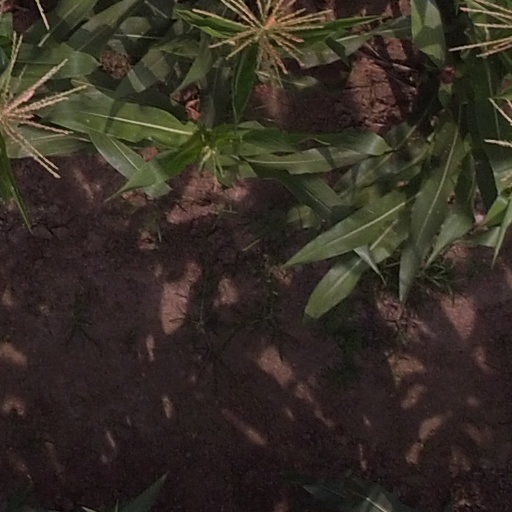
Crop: maize; corn